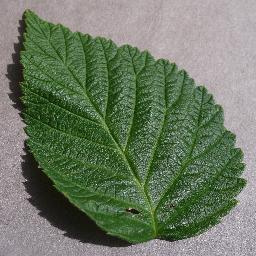
Label: Raspberry___healthy